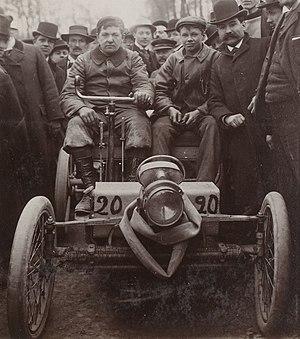
Le premier Grand Prix automobile a été le Grand Prix de France en 1906 qui s'est tenu sur circuit, mais les premières compétitions automobiles ont débuté à partir de 1894.
Léon Théry, dit Le Chronomètre pour ses temps en course, est un pilote automobile français vainqueur, notamment, à deux reprises de la coupe automobile Gordon Bennett.